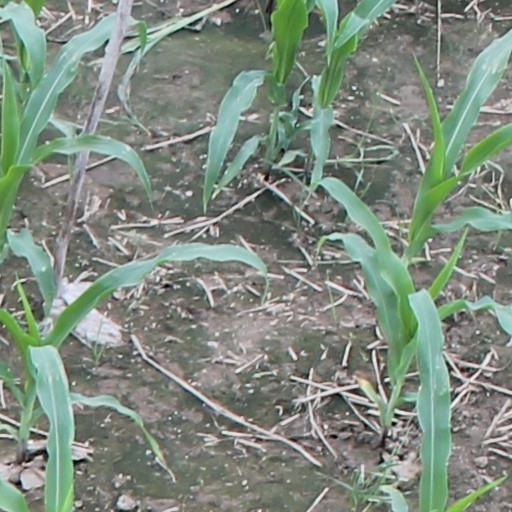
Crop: maize; corn